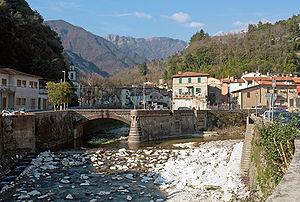
Seravezza est une commune italienne de la province de Lucques dans la région Toscane en Italie.